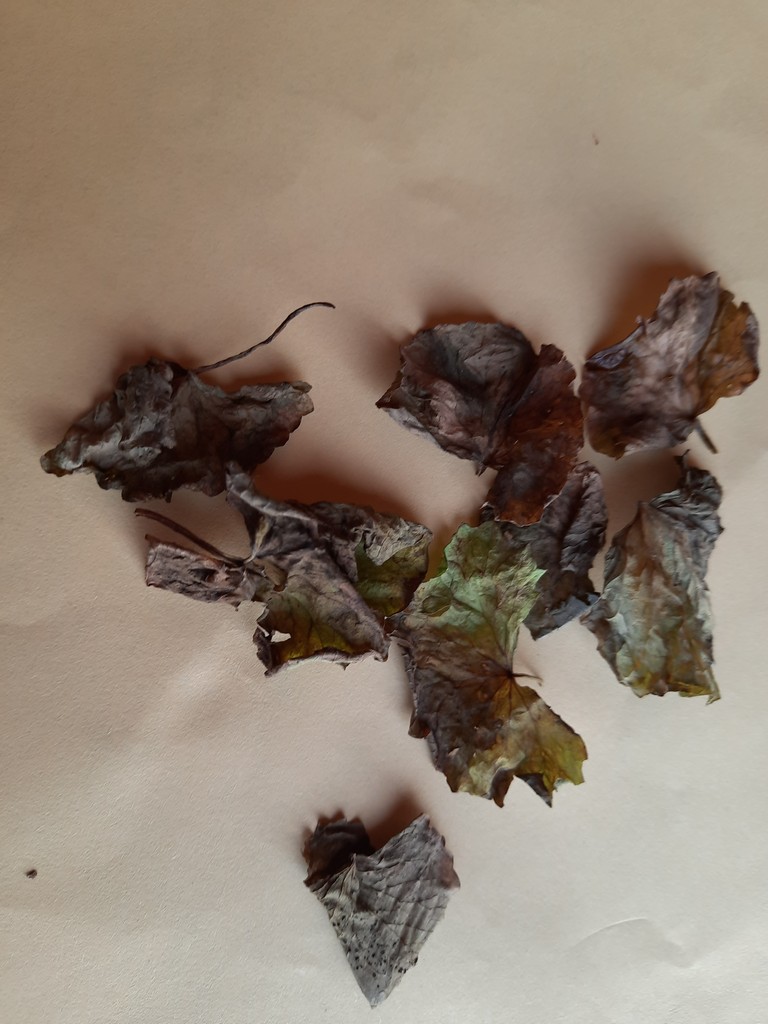
Label: Dried